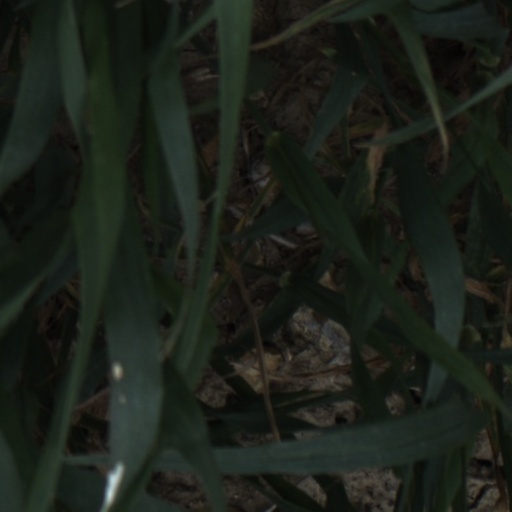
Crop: wheat